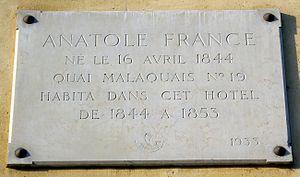
Plaque apposée au n° 15 du quai Malaquais, Paris 6e, où grandit de 1844 à 1853 l'écrivain Anatole France (1844-1924), né le 16 avril 1844 au n° 19.
Anatole France, pour l'état civil François Anatole Thibault, né le 16 avril 1844 à Paris, et mort le 12 octobre 1924 à Saint-Cyr-sur-Loire, est un écrivain français, considéré comme l’un des plus grands de l'époque de la Troisième République, dont il a également été un des plus importants critiques littéraires.
Le quai Malaquais est un quai situé le long de la Seine, à Paris, dans le 6ᵉ arrondissement.